Miguel de la Madrid

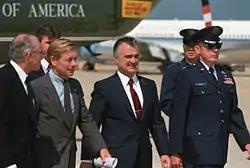
President de la Madrid arriving at Andrews Air Base, Maryland.

As the U.S. consumption of illegal substances grew in the 1960s and 1970s, the U.S. became interested in strengthening enforcement of drug trafficking in Mexico. In the 1980s U.S. Presidents Ronald Reagan and George H. W. Bush expanded the so-called "war on drugs" to stop drugs at ports of entry from Mexico. More importantly, the U.S. began asserting extraterritorial jurisdiction over drug trafficking in Mexican national territory. The crackdown on drug trafficking resulted in higher prices for drugs, since there was more risk involved, but trafficking in this era boomed. Drug trafficking organizations in Mexico grew in size and strength. As the U.S. asserted jurisdiction over trafficking in Mexico, Mexico could no longer pursue an autonomous drug policy. Agents of the U.S. Drug Enforcement Administration (DEA) began operating in Mexico without the consent of Mexican authorities. "In 1987, De la Madrid declared drug trafficking a national security problem and completely reorganized Mexican antidrug policy" and more government financial and personnel resources were devoted to the policy. Arrests in 1987 for drug trafficking reached 17,000. Front-line enforcement agents of the Mexican police were often corrupted by bribes from drug traffickers. Violence between traffickers and the police increased in this period. A major incident in the drug war and in U.S.-Mexican relations was the kidnap, torture, and murder of DEA agent Enrique "Kiki" Camarena in 1985. In 1984, the Mexican government had staged a raid on a suspected site of drug trafficking in Chihuahua state. Traffickers suspected Camarena of providing information to the Mexican government and he was abducted in February 1985, tortured and killed; his body was found a month later. The U.S. responded by sending a special unit of the DEA to coordinate the investigation in Mexico. In the investigation, Mexican government officials were implicated, including Manuel Ibarra Herrera, past director of Mexican Federal Judicial Police, and Miguel Aldana Ibarra, the former director of Interpol in Mexico. Drug trafficking as an issue has continued in Mexico in succeeding presidential administrations.